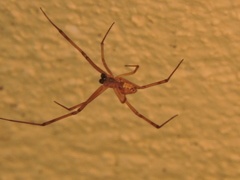
Species: Lactrodectus_hesperus